Taoist philosophy

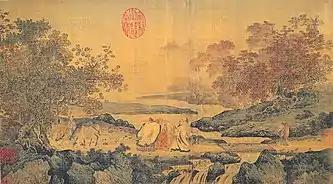
"Confucianism, Taoism, and Buddhism are one", a painting in the "litang style" portraying three men laughing by a river stream, 12th century, Song dynasty.

The Song dynasty (960–1279) era saw the foundation of the Quanzhen (Complete perfection or Integrating perfection) school of Taoism during the 12th century among followers of Wang Chongyang (1113–1170), a scholar who wrote various collections of poetry and texts on living a Taoist life who taught that the "three teachings" (Buddhism, Confucianism, Taoism), "when investigated, prove to be but one school". The Quanzhen school was syncretic, combining elements from Buddhism (such as monasticism) and Confucianism with past Taoist traditions.